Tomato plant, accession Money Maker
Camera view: vertical (180 deg); turntable rotation: 90 degrees
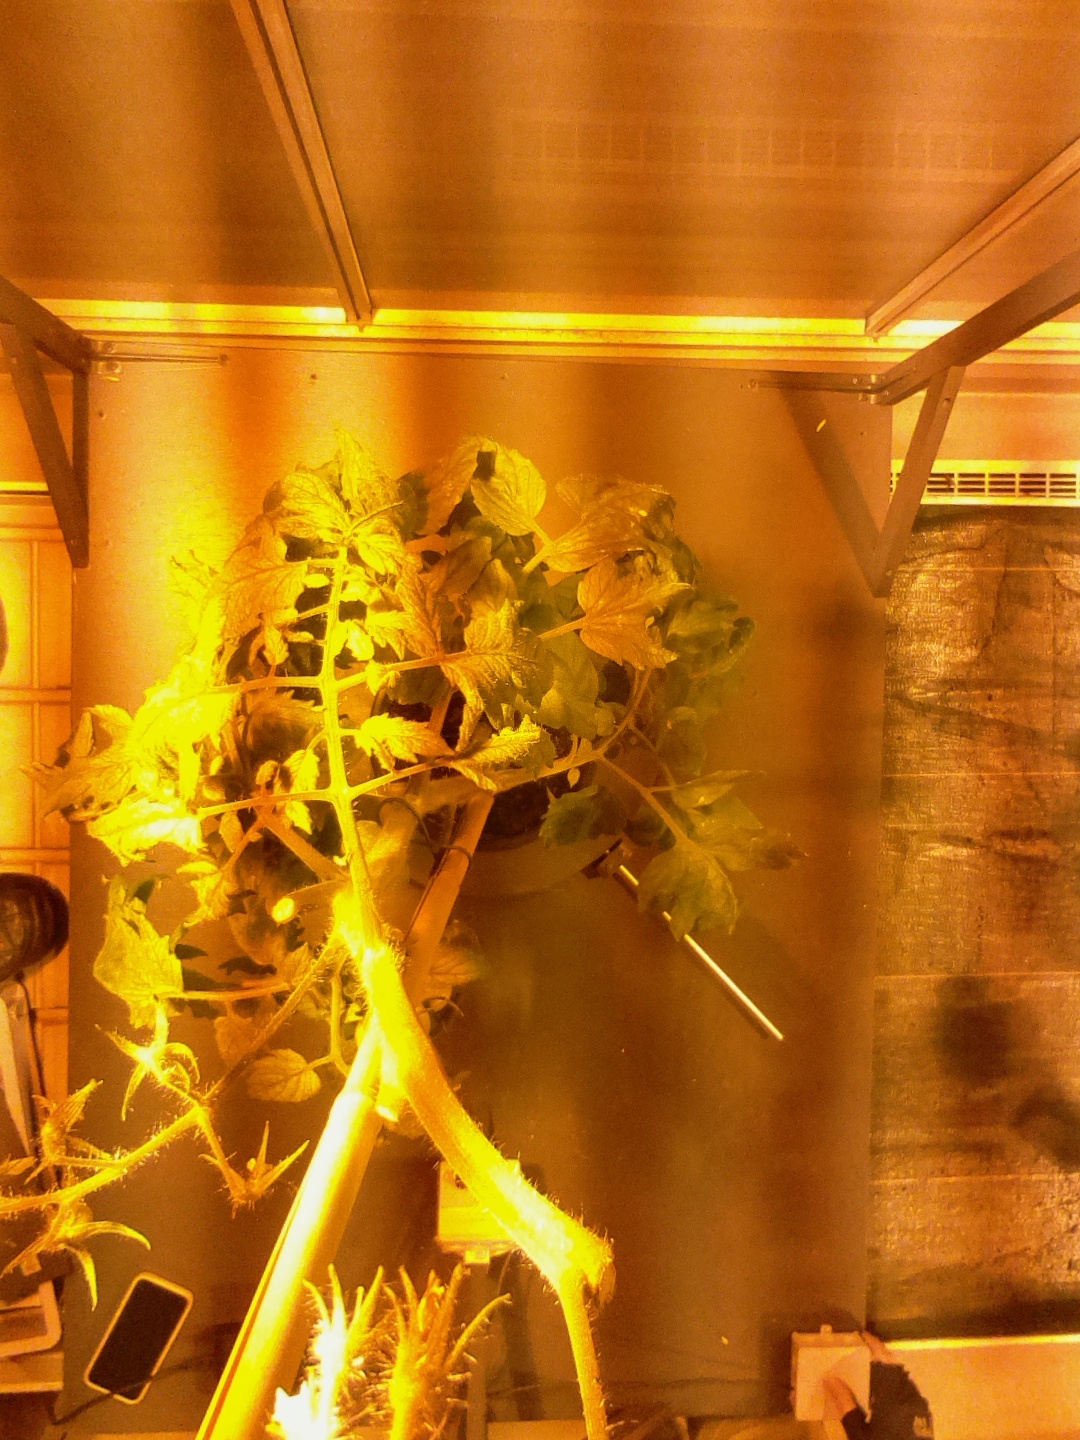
BBCH growth stage 74: 40%-50% of final fruit size